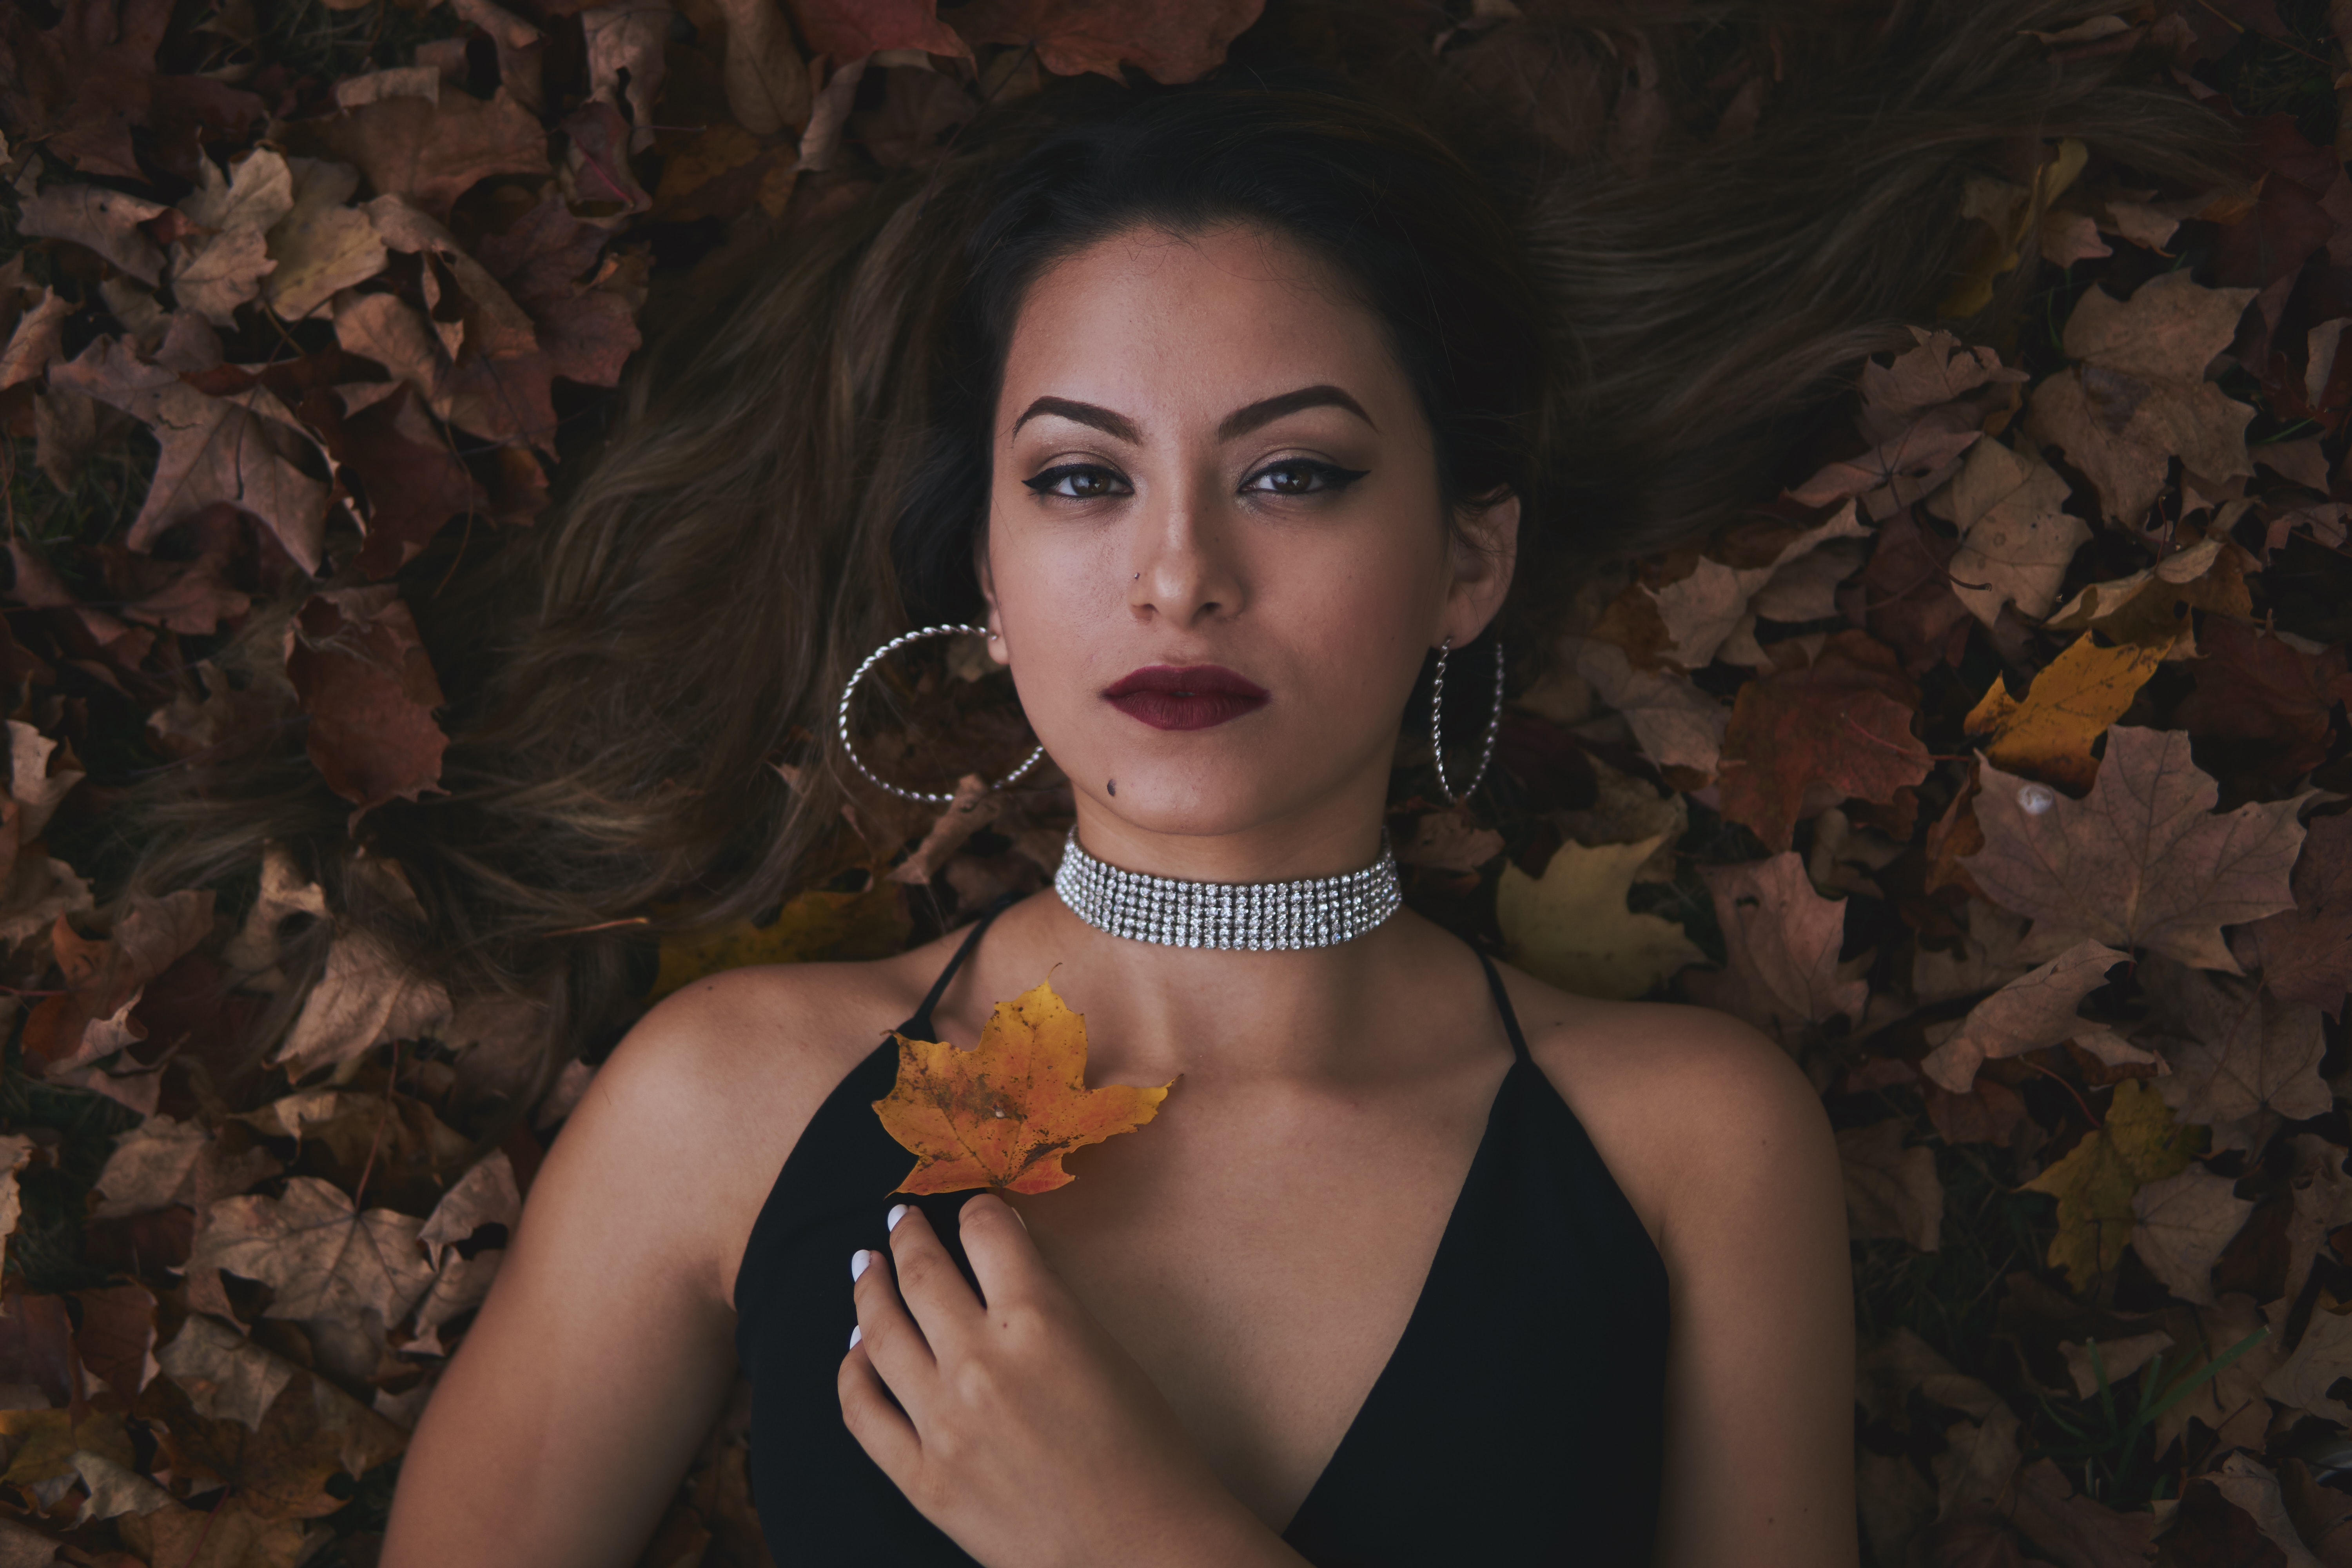
beauty, girl, lady, black hair, model, photo shoot, autumn, brown hair, smile, portrait, computer wallpaper